Ampol

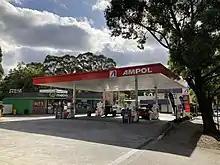
An Ampol service station with a Woolworths MetroGo store in Chatswood, Sydney

In 2003, Caltex Australia entered into a joint venture agreement with large supermarket retailer Woolworths. Shortly after in 2004, a similar fuel discount offer was launched by rival Coles Group. Woolworths' existing Plus Petrol service stations received Caltex branding and, similarly, Caltex service stations received Woolworths branding—the joint venture outlets became Caltex Woolworths. However, this was the case only with certain Caltex service stations close to Woolworths Supermarkets and many remain unassociated with the fuel discount offer until November 2018, when 125 Caltex-operated sites also began to accept the fuel discount offer.